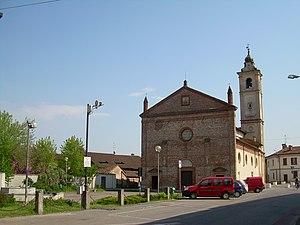
Castiglione d’Adda est une commune italienne d'environ 4 900 habitants, située dans la province de Lodi, dans la région Lombardie, dans le nord de l’Italie.